Mudge Rose Guthrie Alexander & Ferdon

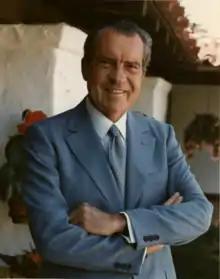
Former U.S. president Richard Nixon, who joined the firm following his resignation in August 1974 in the Watergate scandal

Mudge Rose Guthrie Alexander & Ferdon was a prominent New York City law firm founded in 1869. The firm was later known as Nixon, Mudge, Rose, Guthrie, & Alexander, was subsequently again renamed as Mudge, Rose, Guthrie & Alexander.